Northern tamandua

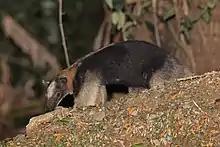
Gamboa, Panama

The northern tamandua (Tamandua mexicana) is a species of tamandua, an anteater in the family Myrmecophagidae. They live in tropical and subtropical forests from southern Mexico, through Central America, and to the edge of the northern Andes.